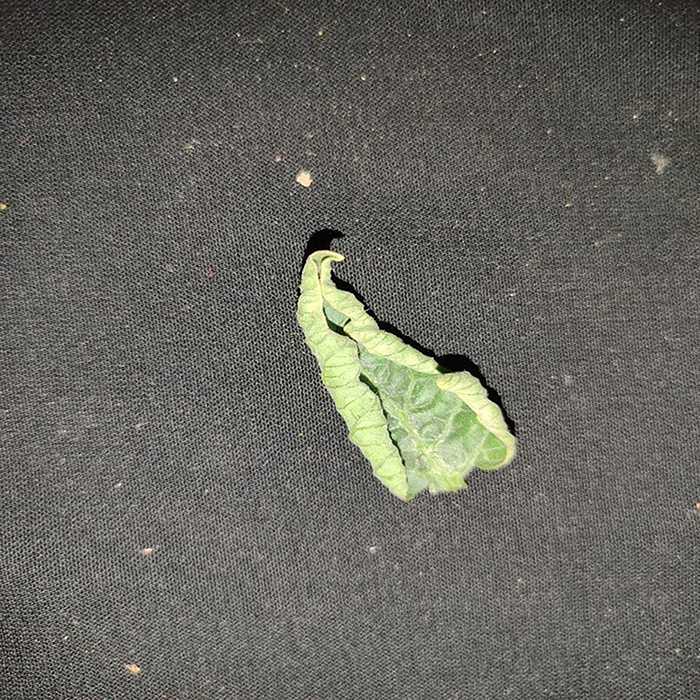
Plant: Tomato
Label: Tomato leaf curl virus